Vermont Route 14

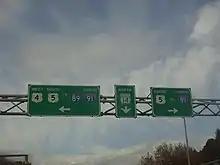
Overhead signage at the southern terminus of VT 14 in White River Junction as viewed from US 4 westbound

VT 14 begins at the intersection of US 4 and US 5 in White River Junction in the town of Hartford, at the confluence of the White River and the Connecticut River. VT 14 heads northwest as "Maple Street", crossing under I-91 without an interchange, and continues through the town center of Hartford, along the north bank of the White River. later it passes through the small village of West Hartford and soon enters the town of Sharon. After traveling another along the river, VT 14 intersects with VT 132 in Sharon center and continues northwest into the town of Royalton, where it passes through the town's three villages along the White River. VT 14 first goes through South Royalton, where it has a junction with VT 110, then continues to follow the winding path of the river through Royalton center, finally reaching the village of North Royalton, where it meets with VT 107. From here, VT 14 turns north, leaving the main White River to follow the Second Branch of the White River. VT 14 runs for about in western Royalton town, then enters the village of East Bethel in the town of Bethel. Less than later, VT 14 enters the town of Randolph, passing through the village of South Randolph. After traveling north for another , VT 14 arrives in the village of East Randolph, where it has a junction with VT 66, which is signed for the Randolph town center.